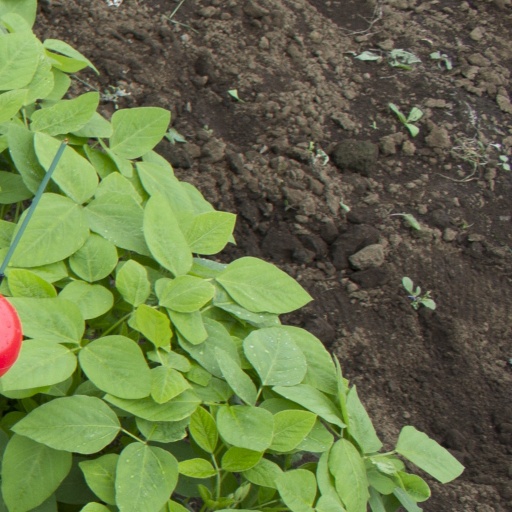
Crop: soybean